Oradea

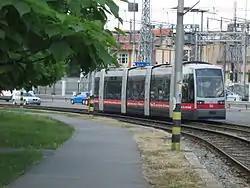
Oradea Ultra Low Floor tram

The public transport network in Oradea is operated by OTL (Oradea Transport Local), a municipal agency. It includes eight tram lines (1R, 1N, 2, 3R, 3N, 4R, 4N, and the newly introduced line 8), 17 local bus routes (numbered from 10 to 26), and one international suburban bus line to Biharkeresztes, Hungary. The metropolitan area is also served by regional buses connecting Oradea to nearby localities such as Băile Felix, Băile 1 Mai, Borș, and Sânmartin.